Go Fas Racing

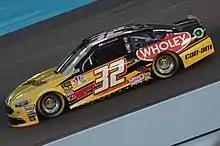
Matt DiBenedetto in the No. 32 during the 2018 Can-Am 500

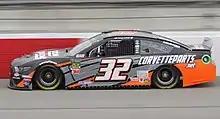
Corey LaJoie in the No. 32 at Richmond Raceway in 2019

It was announced on October 21, 2020 that the team will be reducing to a part-time schedule starting in 2021, with St. Hilaire anticipating that the team will run in 5-6 races in the upcoming season. St. Hilaire, in defending his decision to move to a part-time schedule, said that his family was expecting a grand-baby, and longtime manager Mason St. Hilaire was moving on to a different industry. St. Hilaire sold his share of the Go Fas Racing charter to B. J. McLeod and Matt Tifft, who would use it in 2021 for a full-time operation with Joe Falk as Live Fast Motorsports.